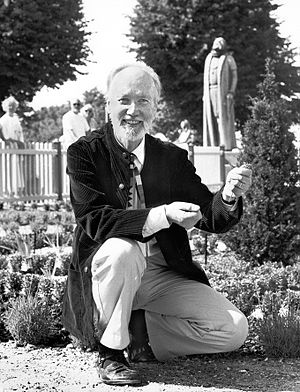
Sven-Ingvar Andersson
Sven-Ingvar Andersson var en svensk landskabsarkitekt, der var internationalt kendt for sine udsmykninger og forskønnelsesprojekter.